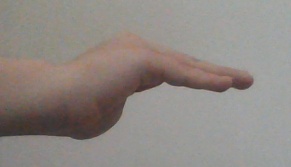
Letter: haa